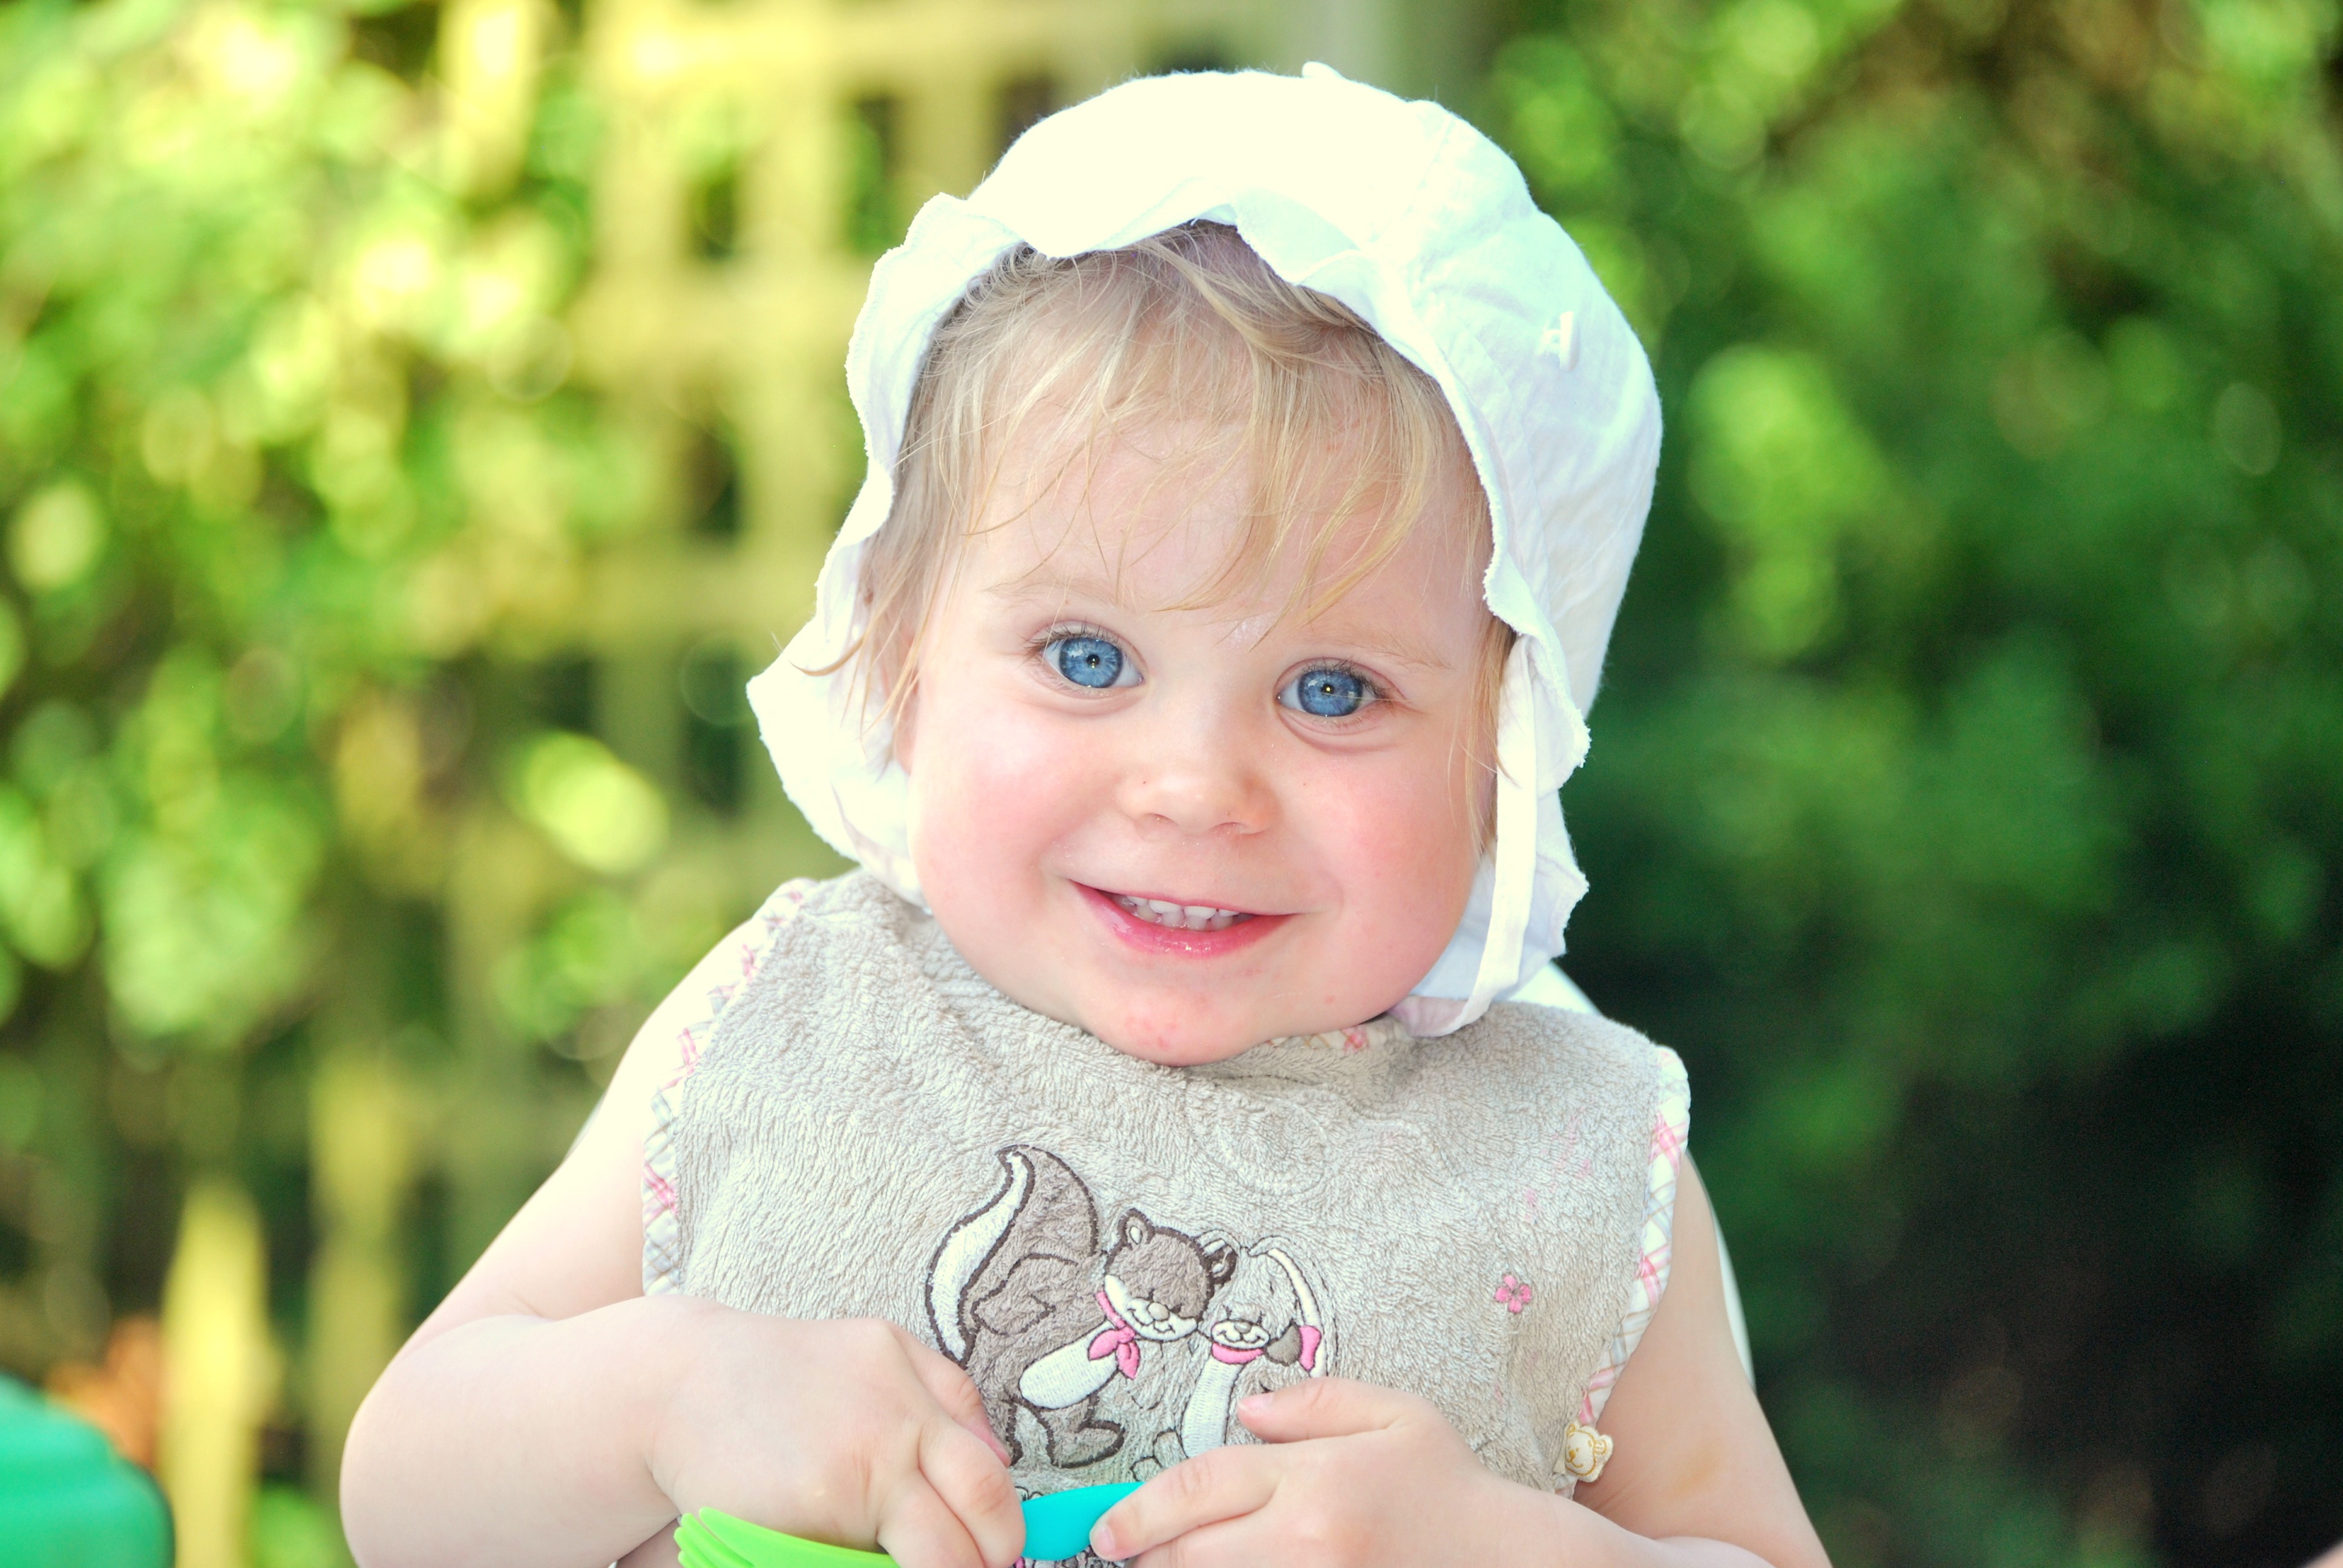
person, people, girl, photography, flower, cute, portrait, child, baby, smile, eyes, happy, infant, toddler, eye, cap, skin, blue eyes, portrait photography